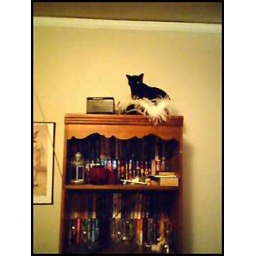
Stealth Kitty was apparently a mountain goat in a past life